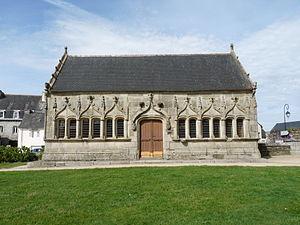
Chapelle funéraire de l'enclos paroissial de Pleyben (Finistère)
Un ossuaire est un récipient, une construction, ou tout autre site destiné à accueillir des ossements humains.
Un enclos paroissial est au sens strict une église entourée d'un placître voué ou non à un cimetière, que borne un mur d'enceinte. Les enclos paroissiaux sont caractéristiques de l'architecture religieuse rurale de la Basse-Bretagne et datent pour la plupart des XVIᵉ et XVIIᵉ siècles. Ils s'expliquent par la prospérité économique de la Bretagne, liée au commerce du lin et du chanvre à cette époque. Leur développement a aussi pour origine l'essor des foires liées aux grands événements de la vie liturgique, le contexte de la Contre-Réforme ainsi que l'importance du culte des saints locaux et des morts, témoins du syncrétisme breton.